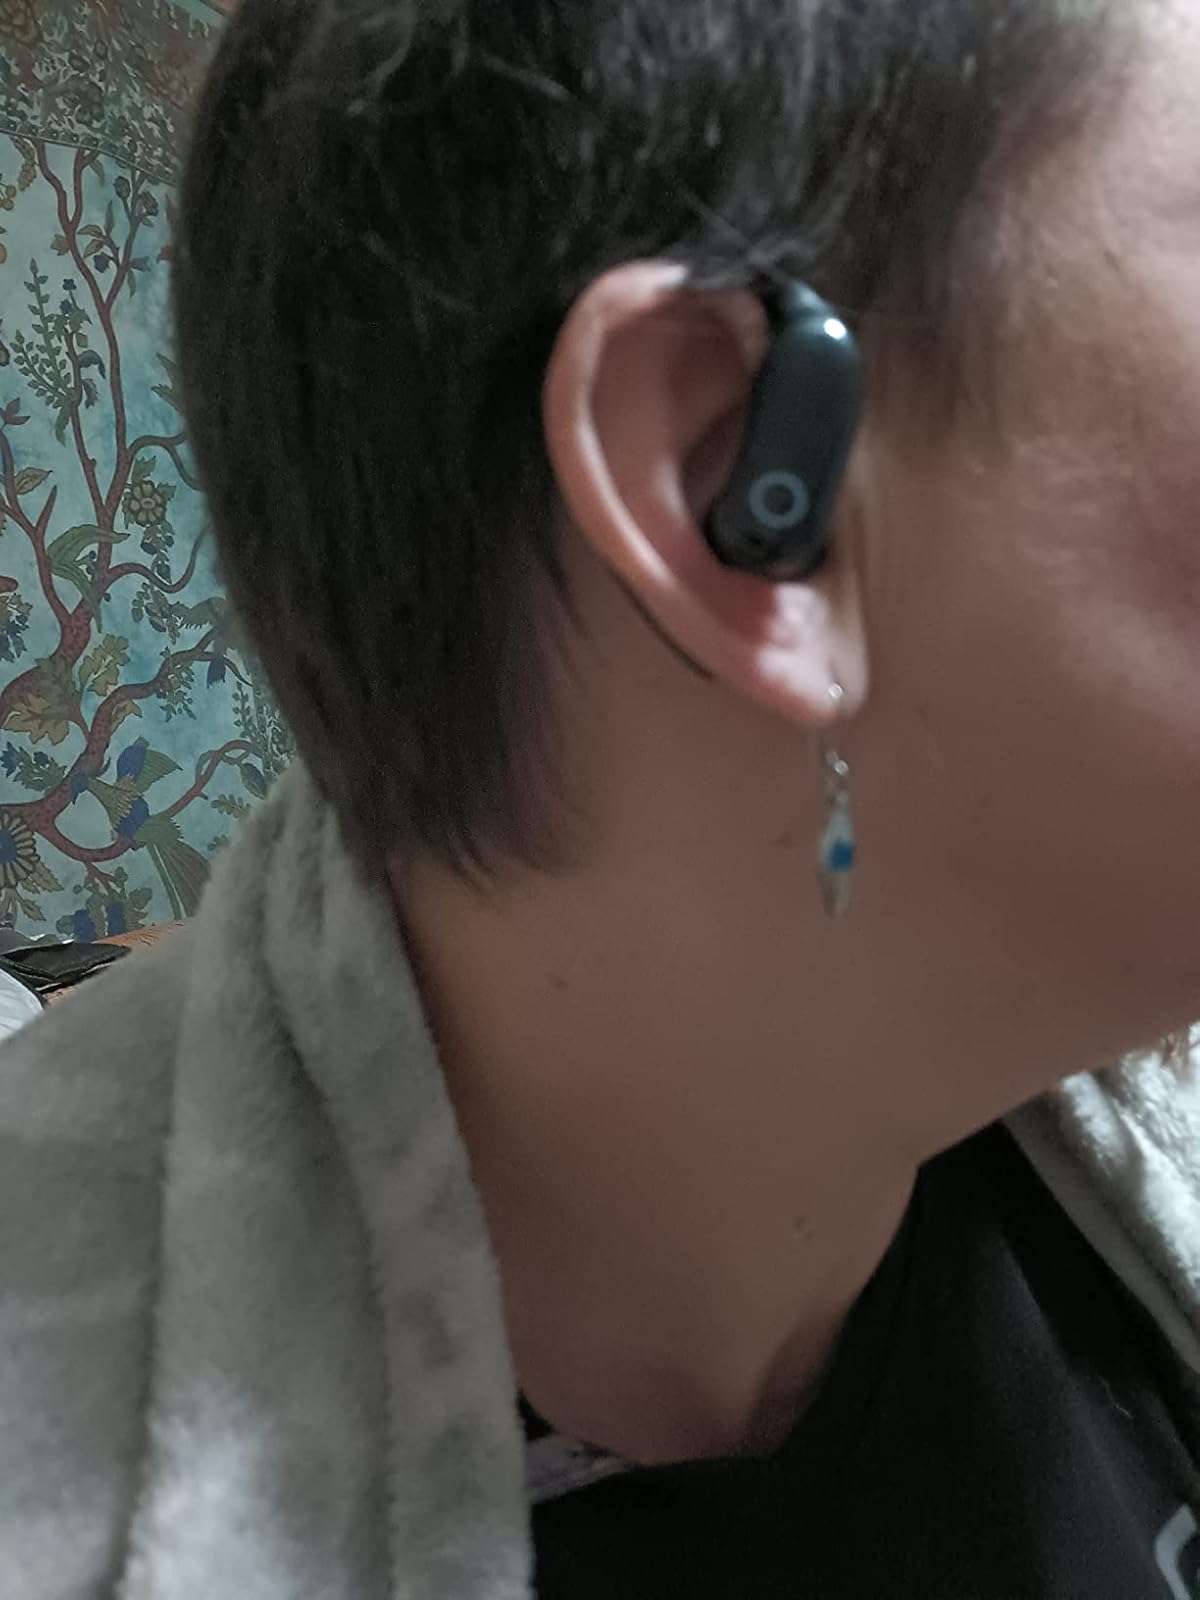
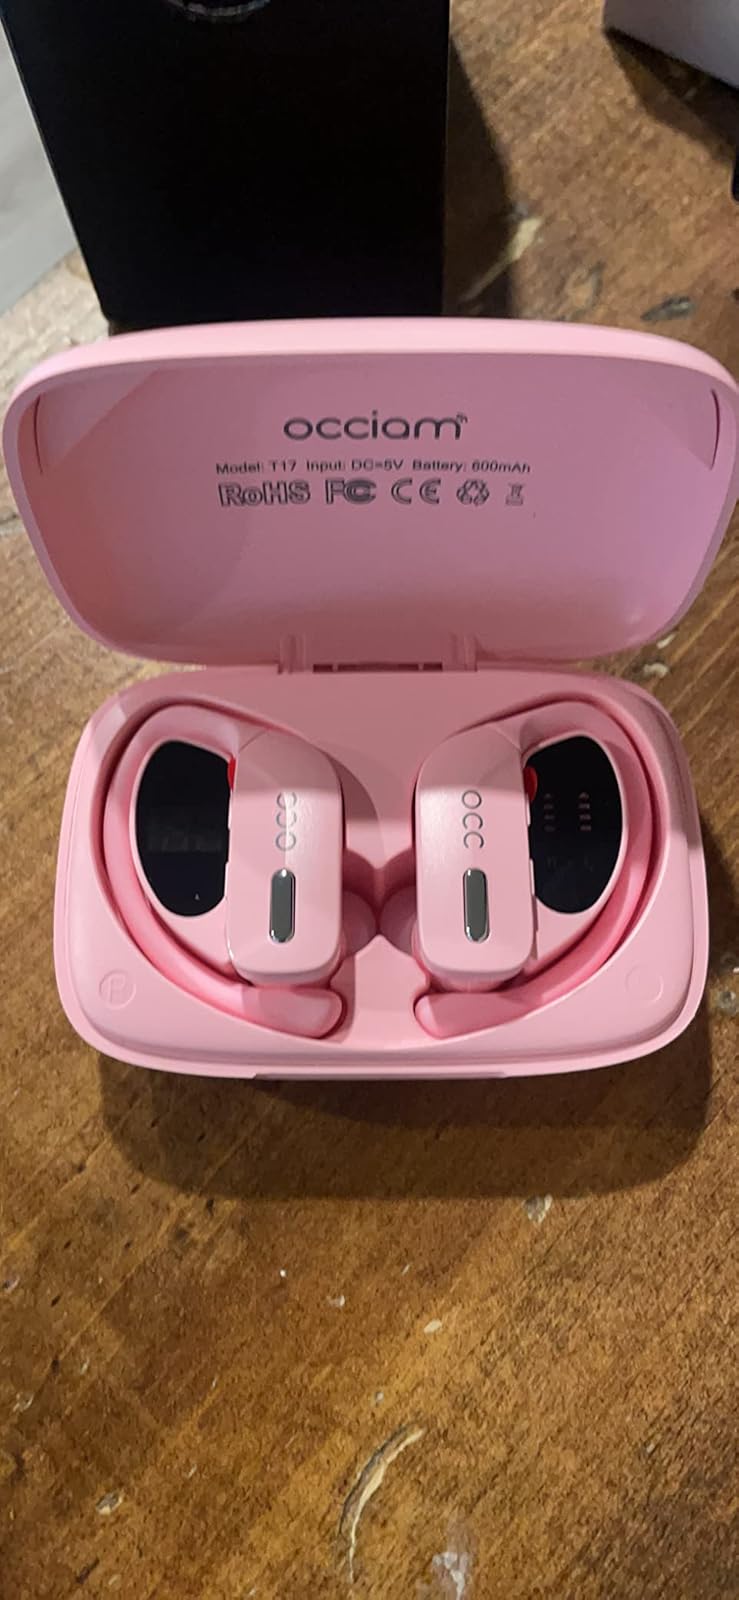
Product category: earbuds
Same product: no